Kingdom of Yemen

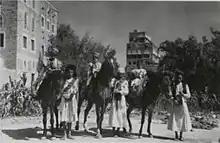
Imam Yahya's children, 1930s

Imam Yahya, British in South Yemen to put pressure on the 's and to draw a borderline between two occupying powers in a land that does not belong to them' and started to raid the Aden Protectorate. In response, the British began bombing Yemen, especially Taiz and Ibb. Since Yemen did not have an air force and air defense system, Yemen could not react and suffered too many casualties. That's why the imam had to stop the raids. Later, "Ali Nasır el-Kardey" set out with a tribal union to capture Shabwa, which lies to the south of Violet Line. Without conflict, the tribes submitted to Imam Yahya. After the tribes in Shabwa came under the yoke of the imam, the British started bombing the tribes in Shabwa. The real reason they bombed the tribes was to further shake the Imam's shaken authority.